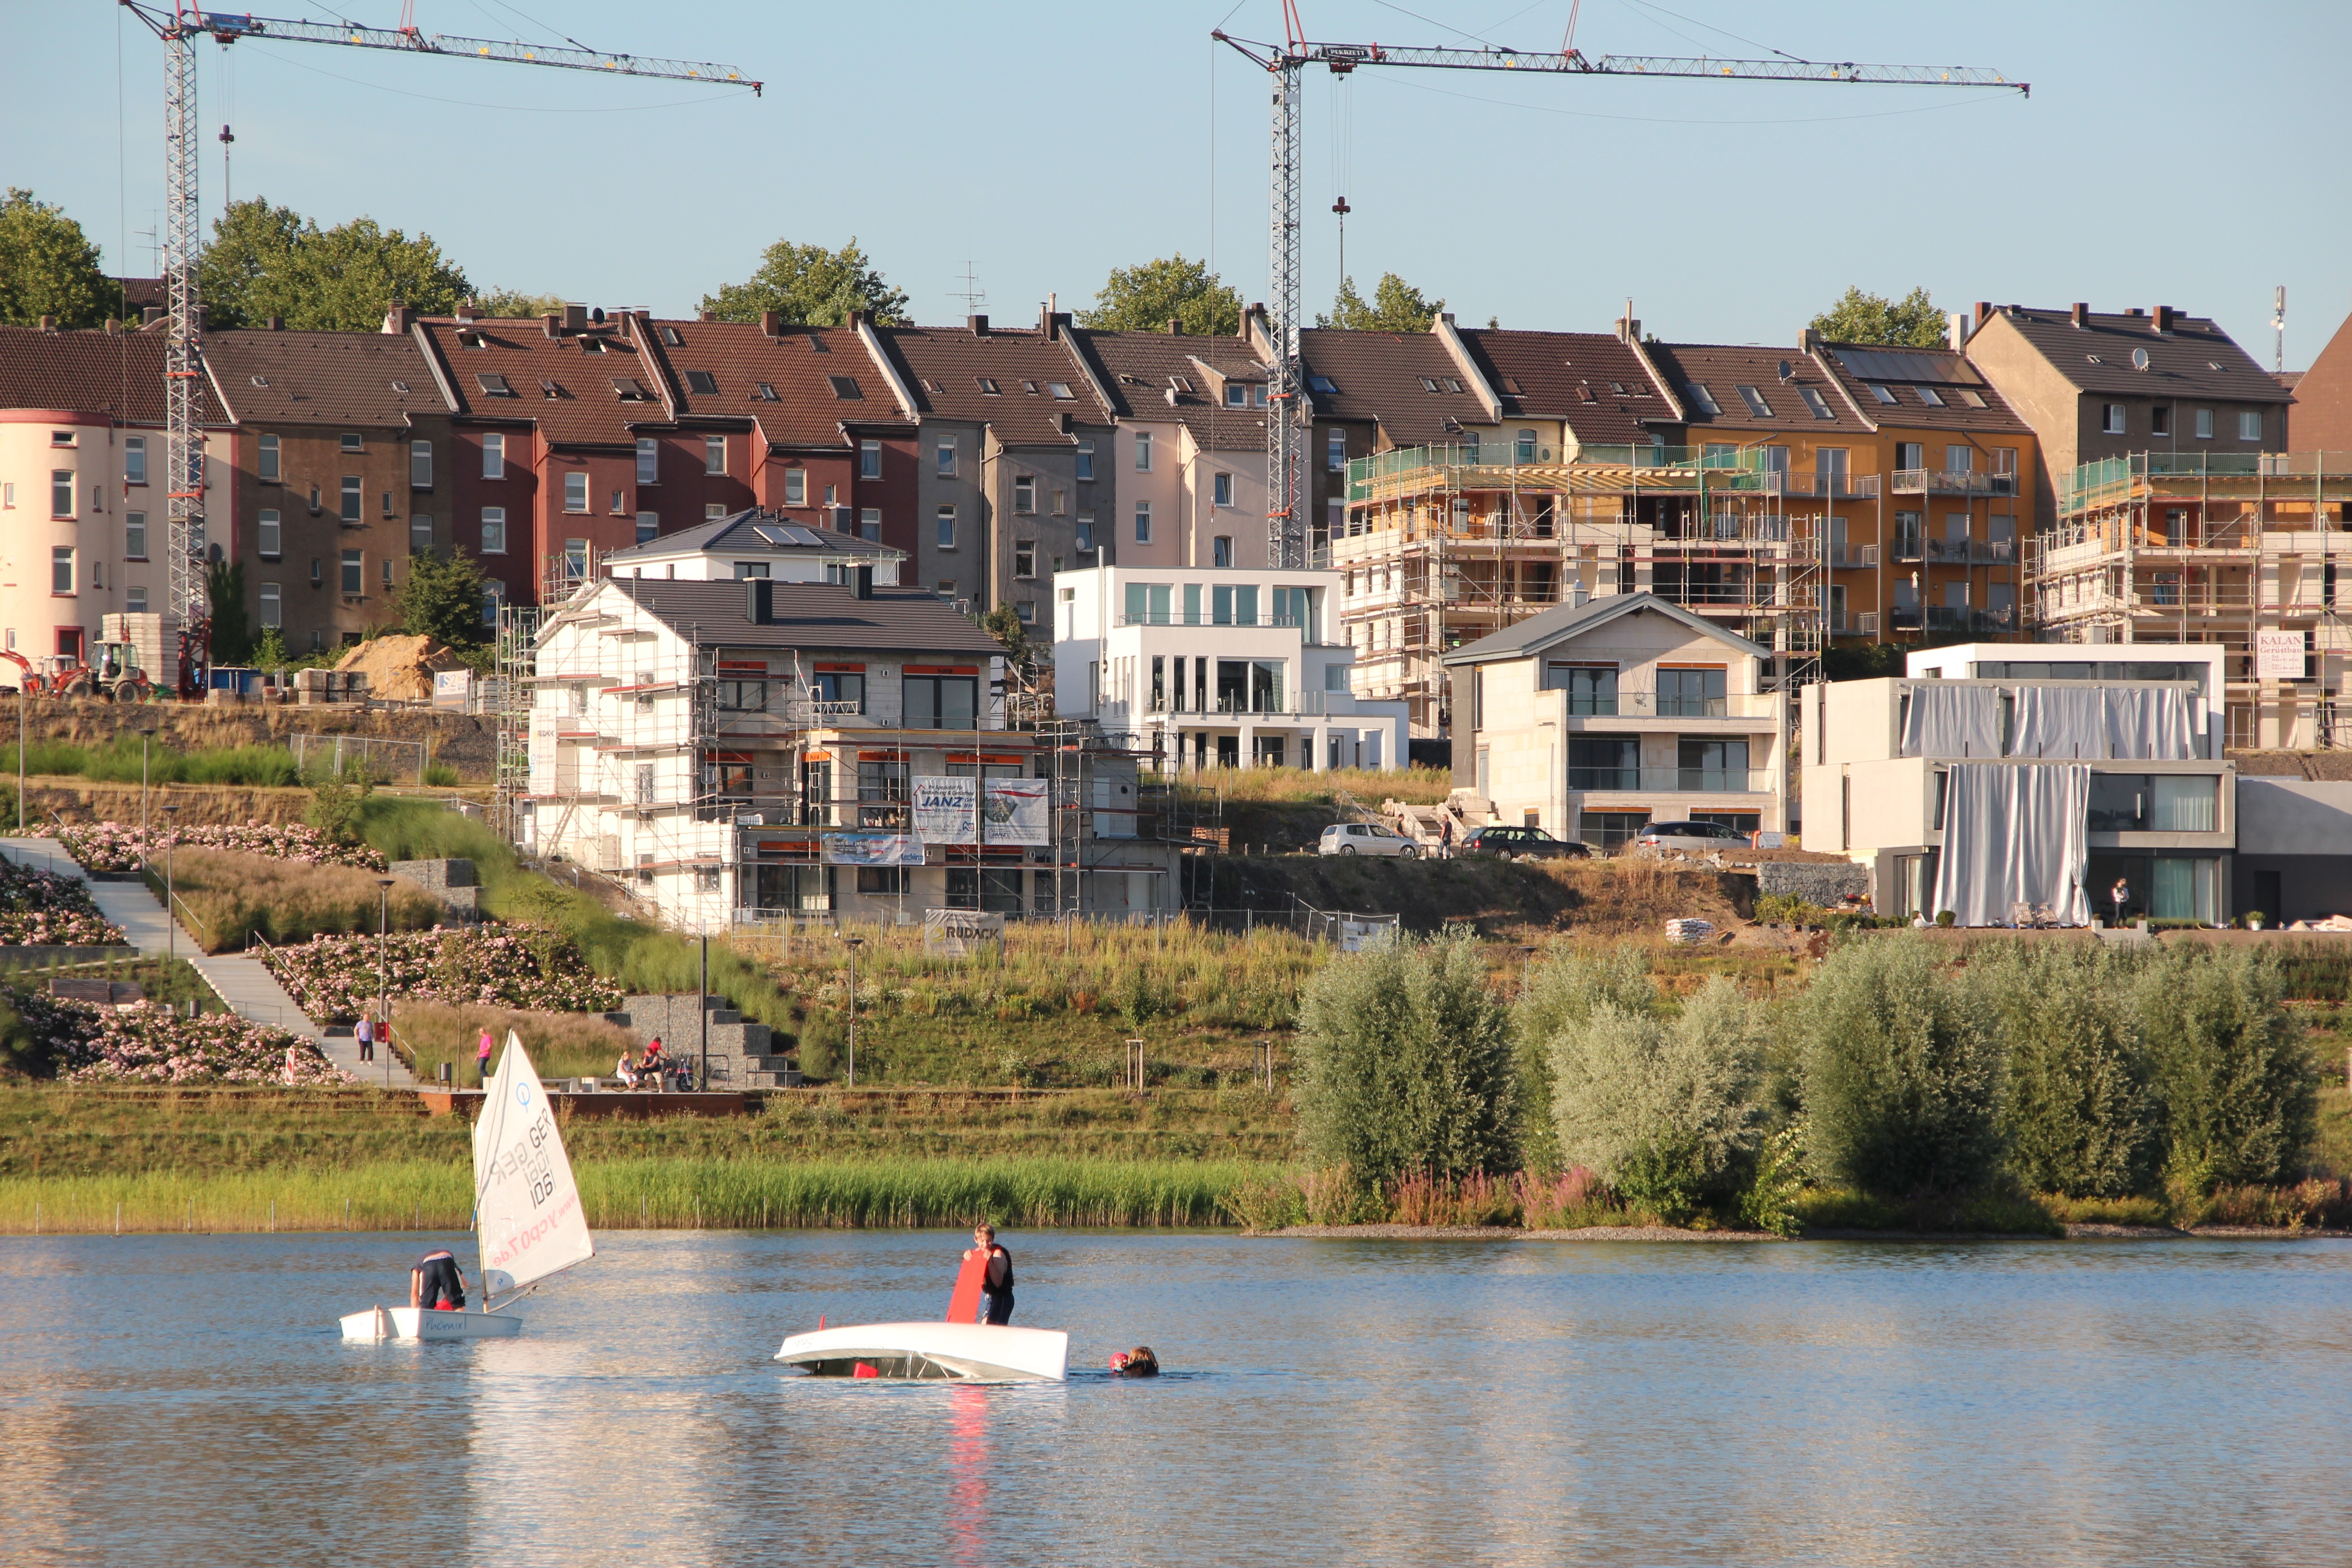
boat, river, vehicle, old building, waterway, boating, build, crane, dortmund, phoenix lake, new building, vineyard road, vacant lot